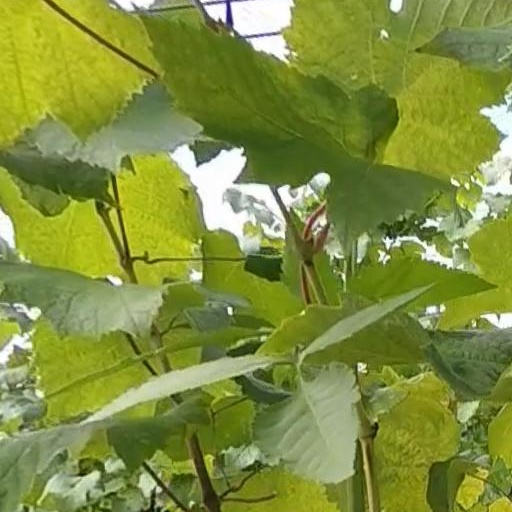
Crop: grape